Packington Estate

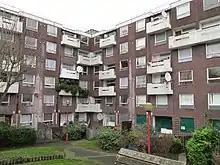
The estate in 2015

The Estate was built in the 1960s by Islington Council. In 2006, it was transferred to the Hyde Group, a housing association. The lead contractor for the redevelopment was Rydon, with a £130 million contract over eight years, replacing 538 structurally defective flats with 791 mixed-tenure houses and flats.